Religion in Tunisia

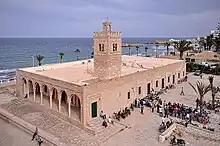

Islam was the official religion of Tunisia until 2022. Later it was removed as the official religion. The majority of Tunisians consider themselves to be Muslim, who according to the Pew Research Center 58% identify themselves as Sunni Muslims, while 40% say they are only Muslims without affiliation to any sect.